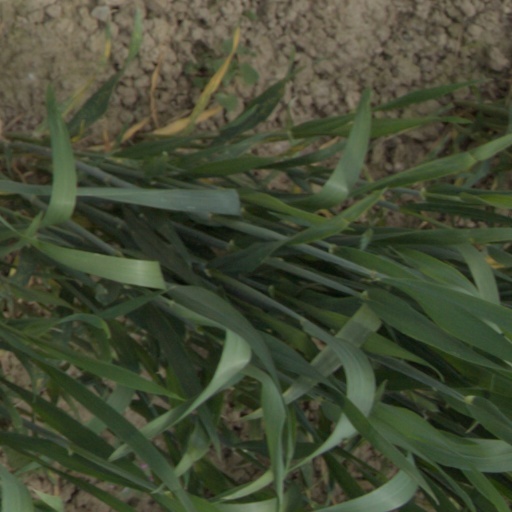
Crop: wheat